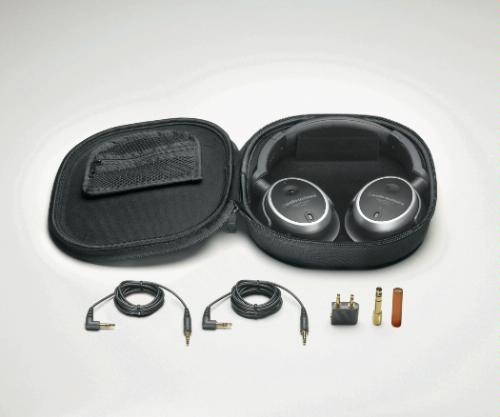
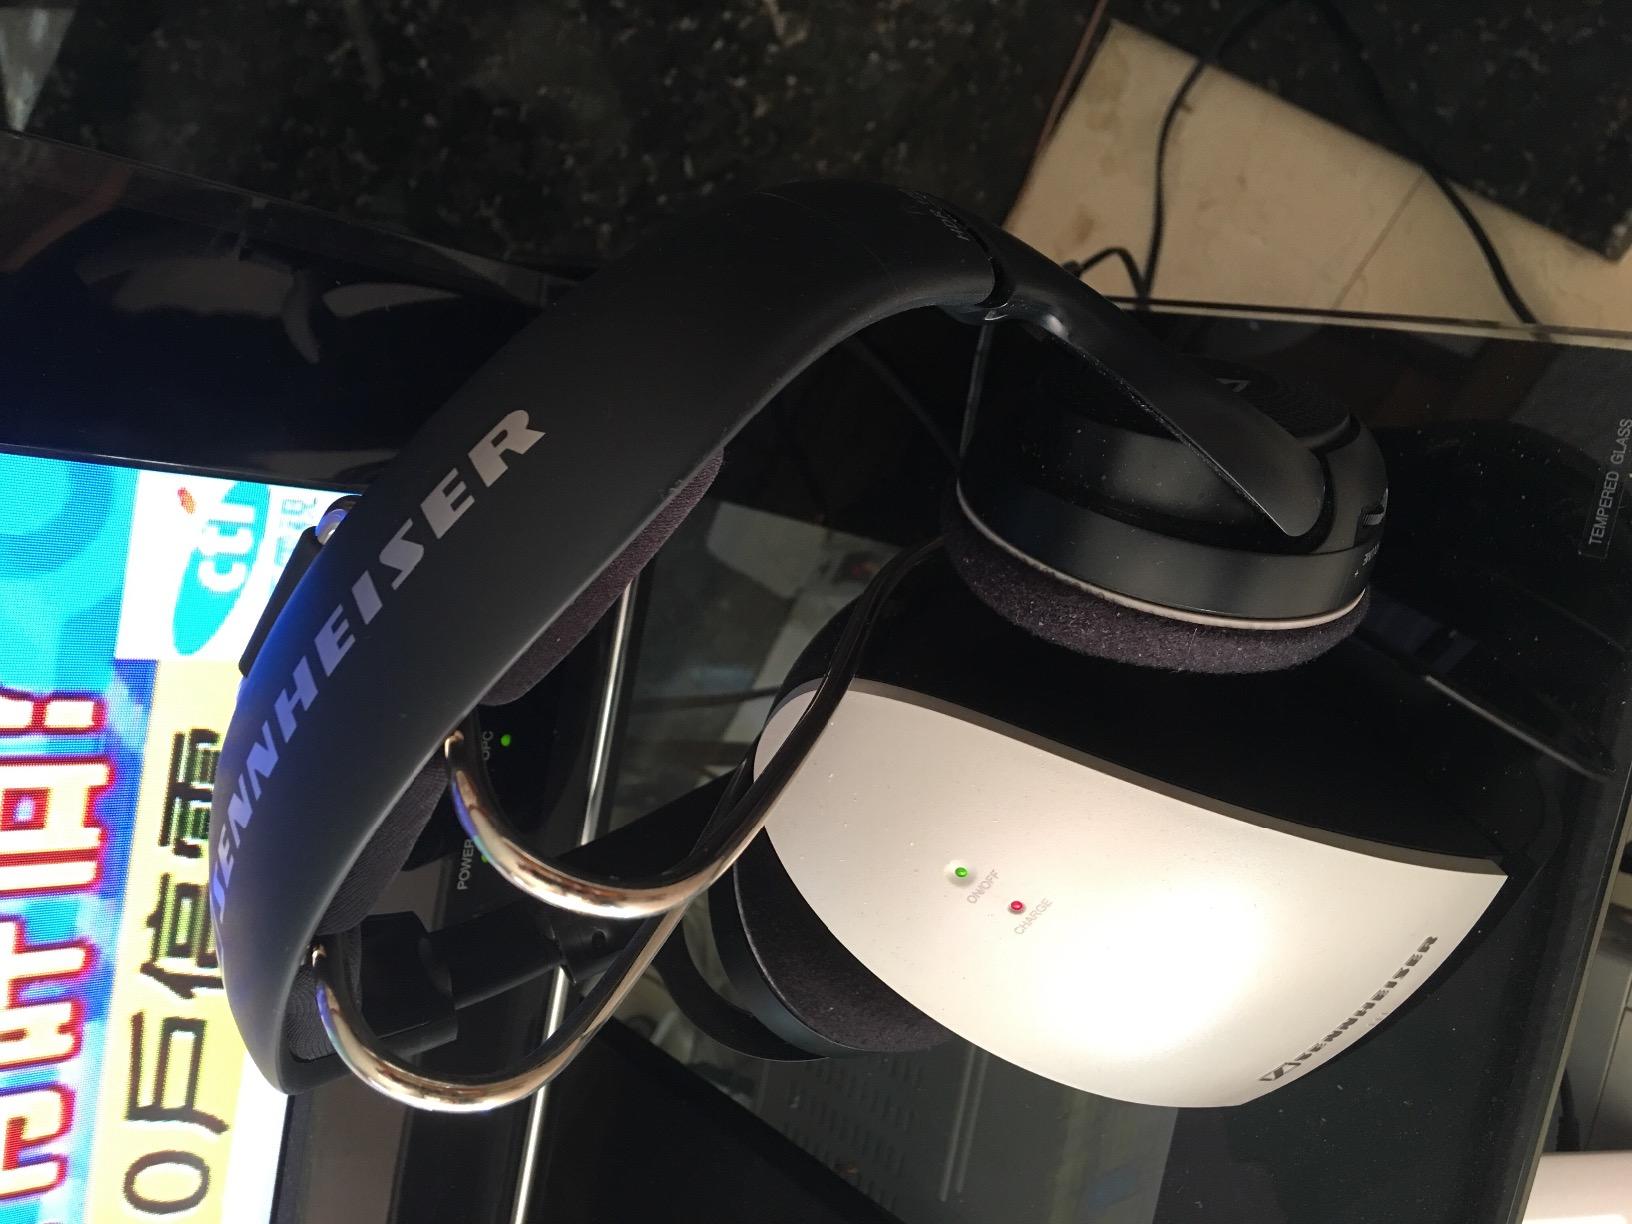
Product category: headphones
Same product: no